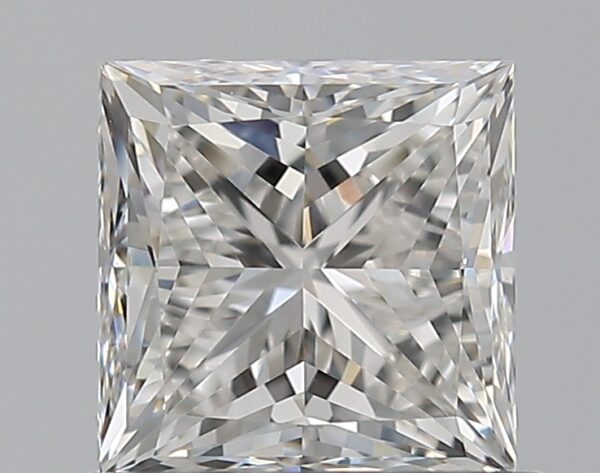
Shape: princess
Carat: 0.9
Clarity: VS2
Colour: F
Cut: EX
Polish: EX
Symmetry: EX
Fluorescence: N
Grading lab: GIA
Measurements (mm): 5.12 x 5.11 x 3.76